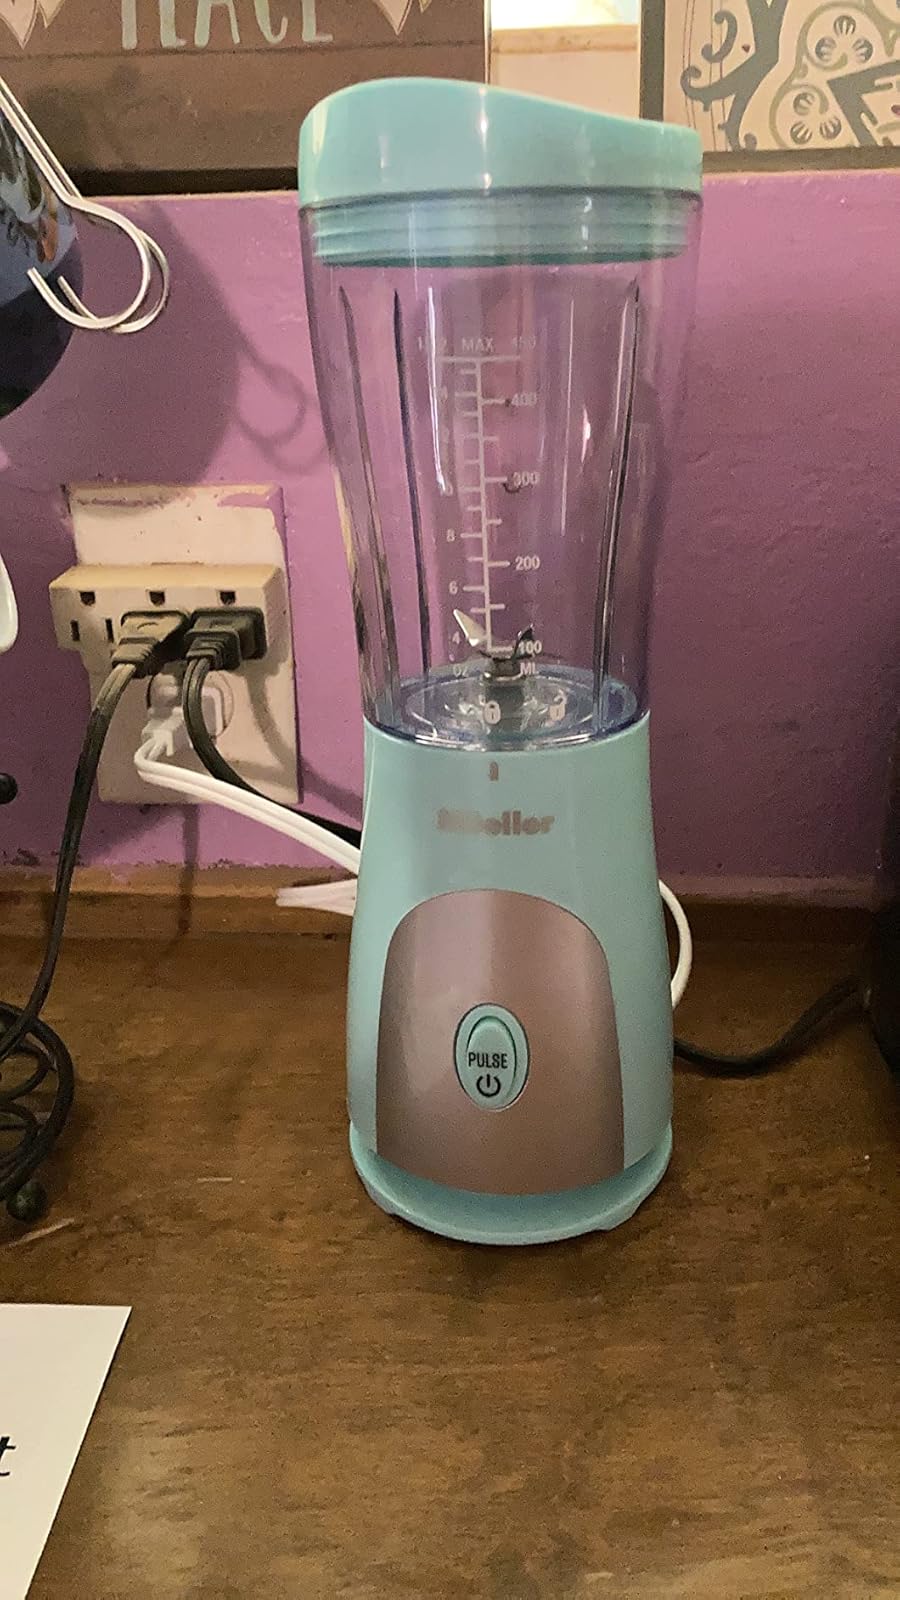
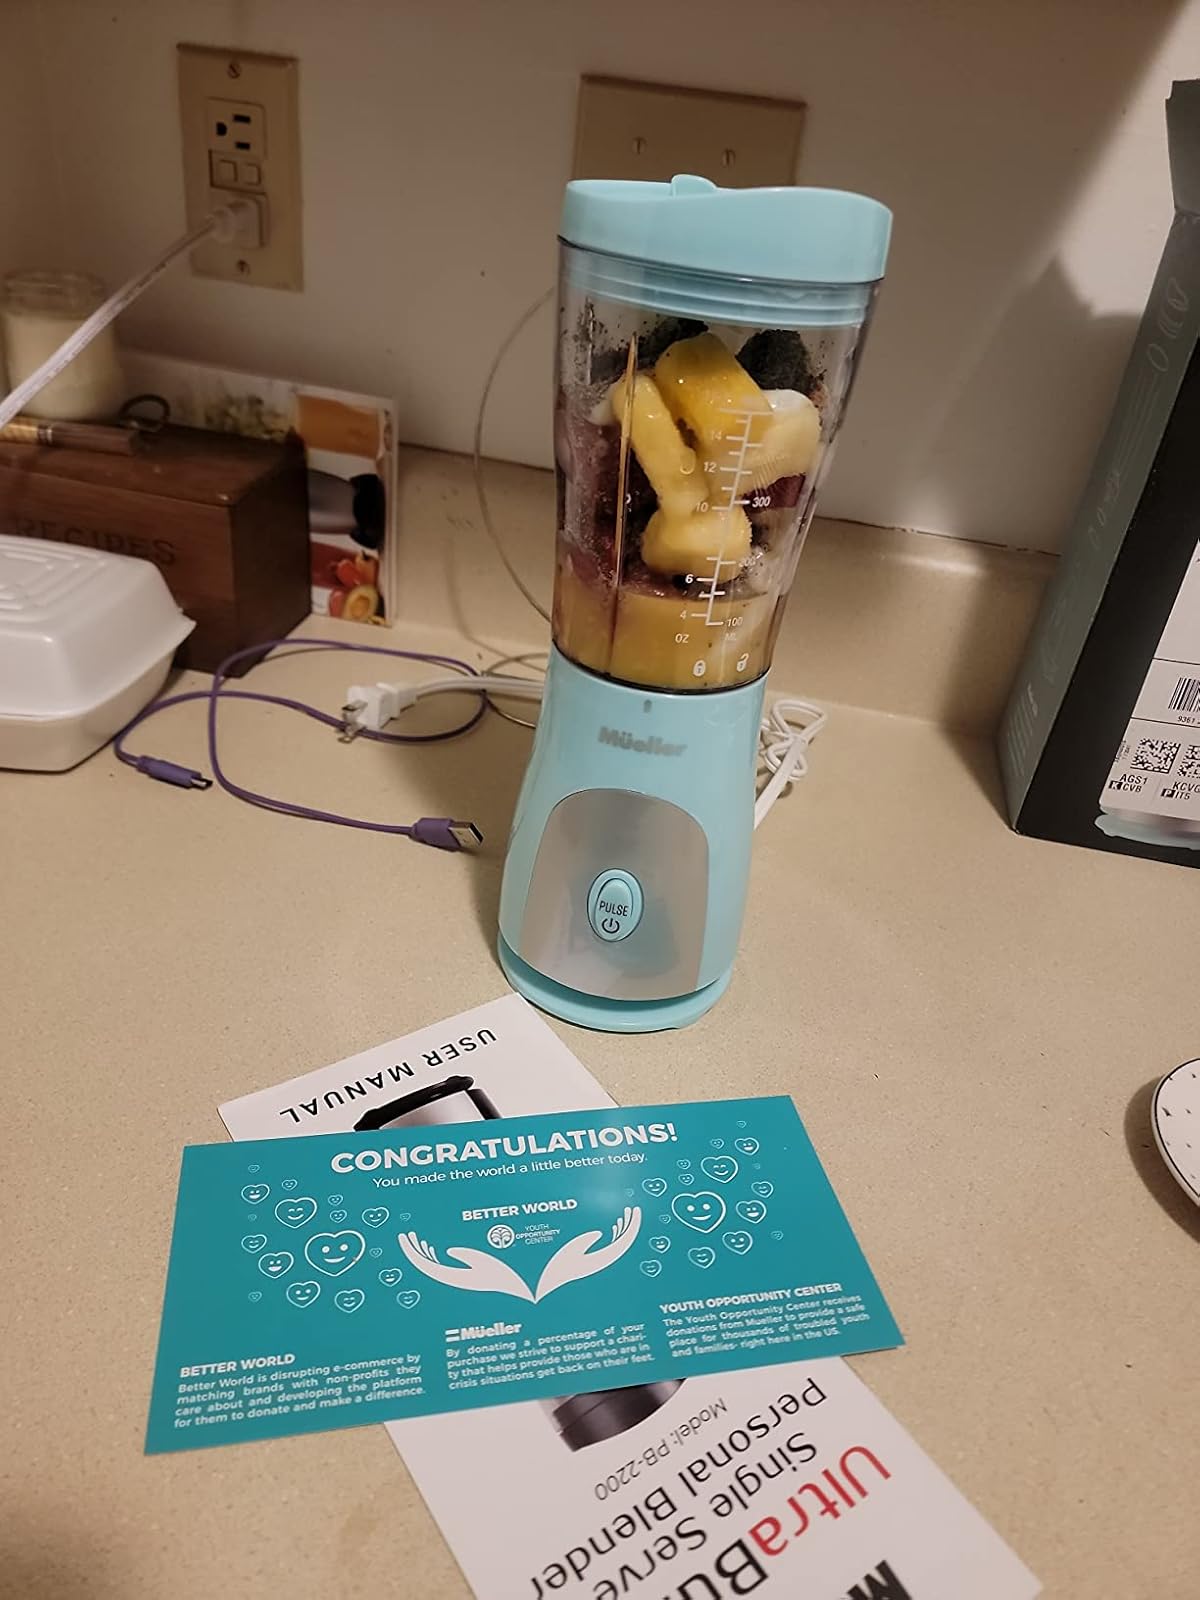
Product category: items_blender
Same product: yes